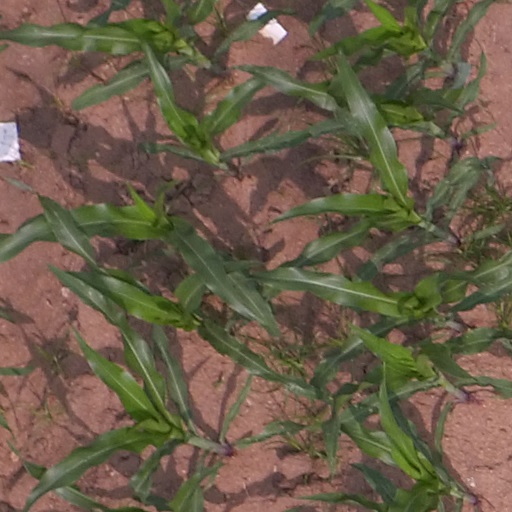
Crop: maize; corn